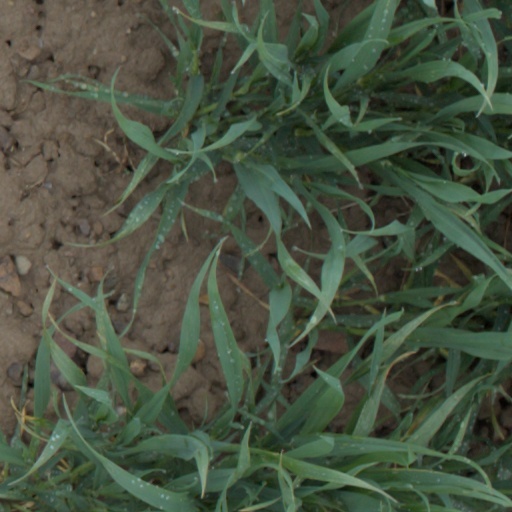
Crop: wheat